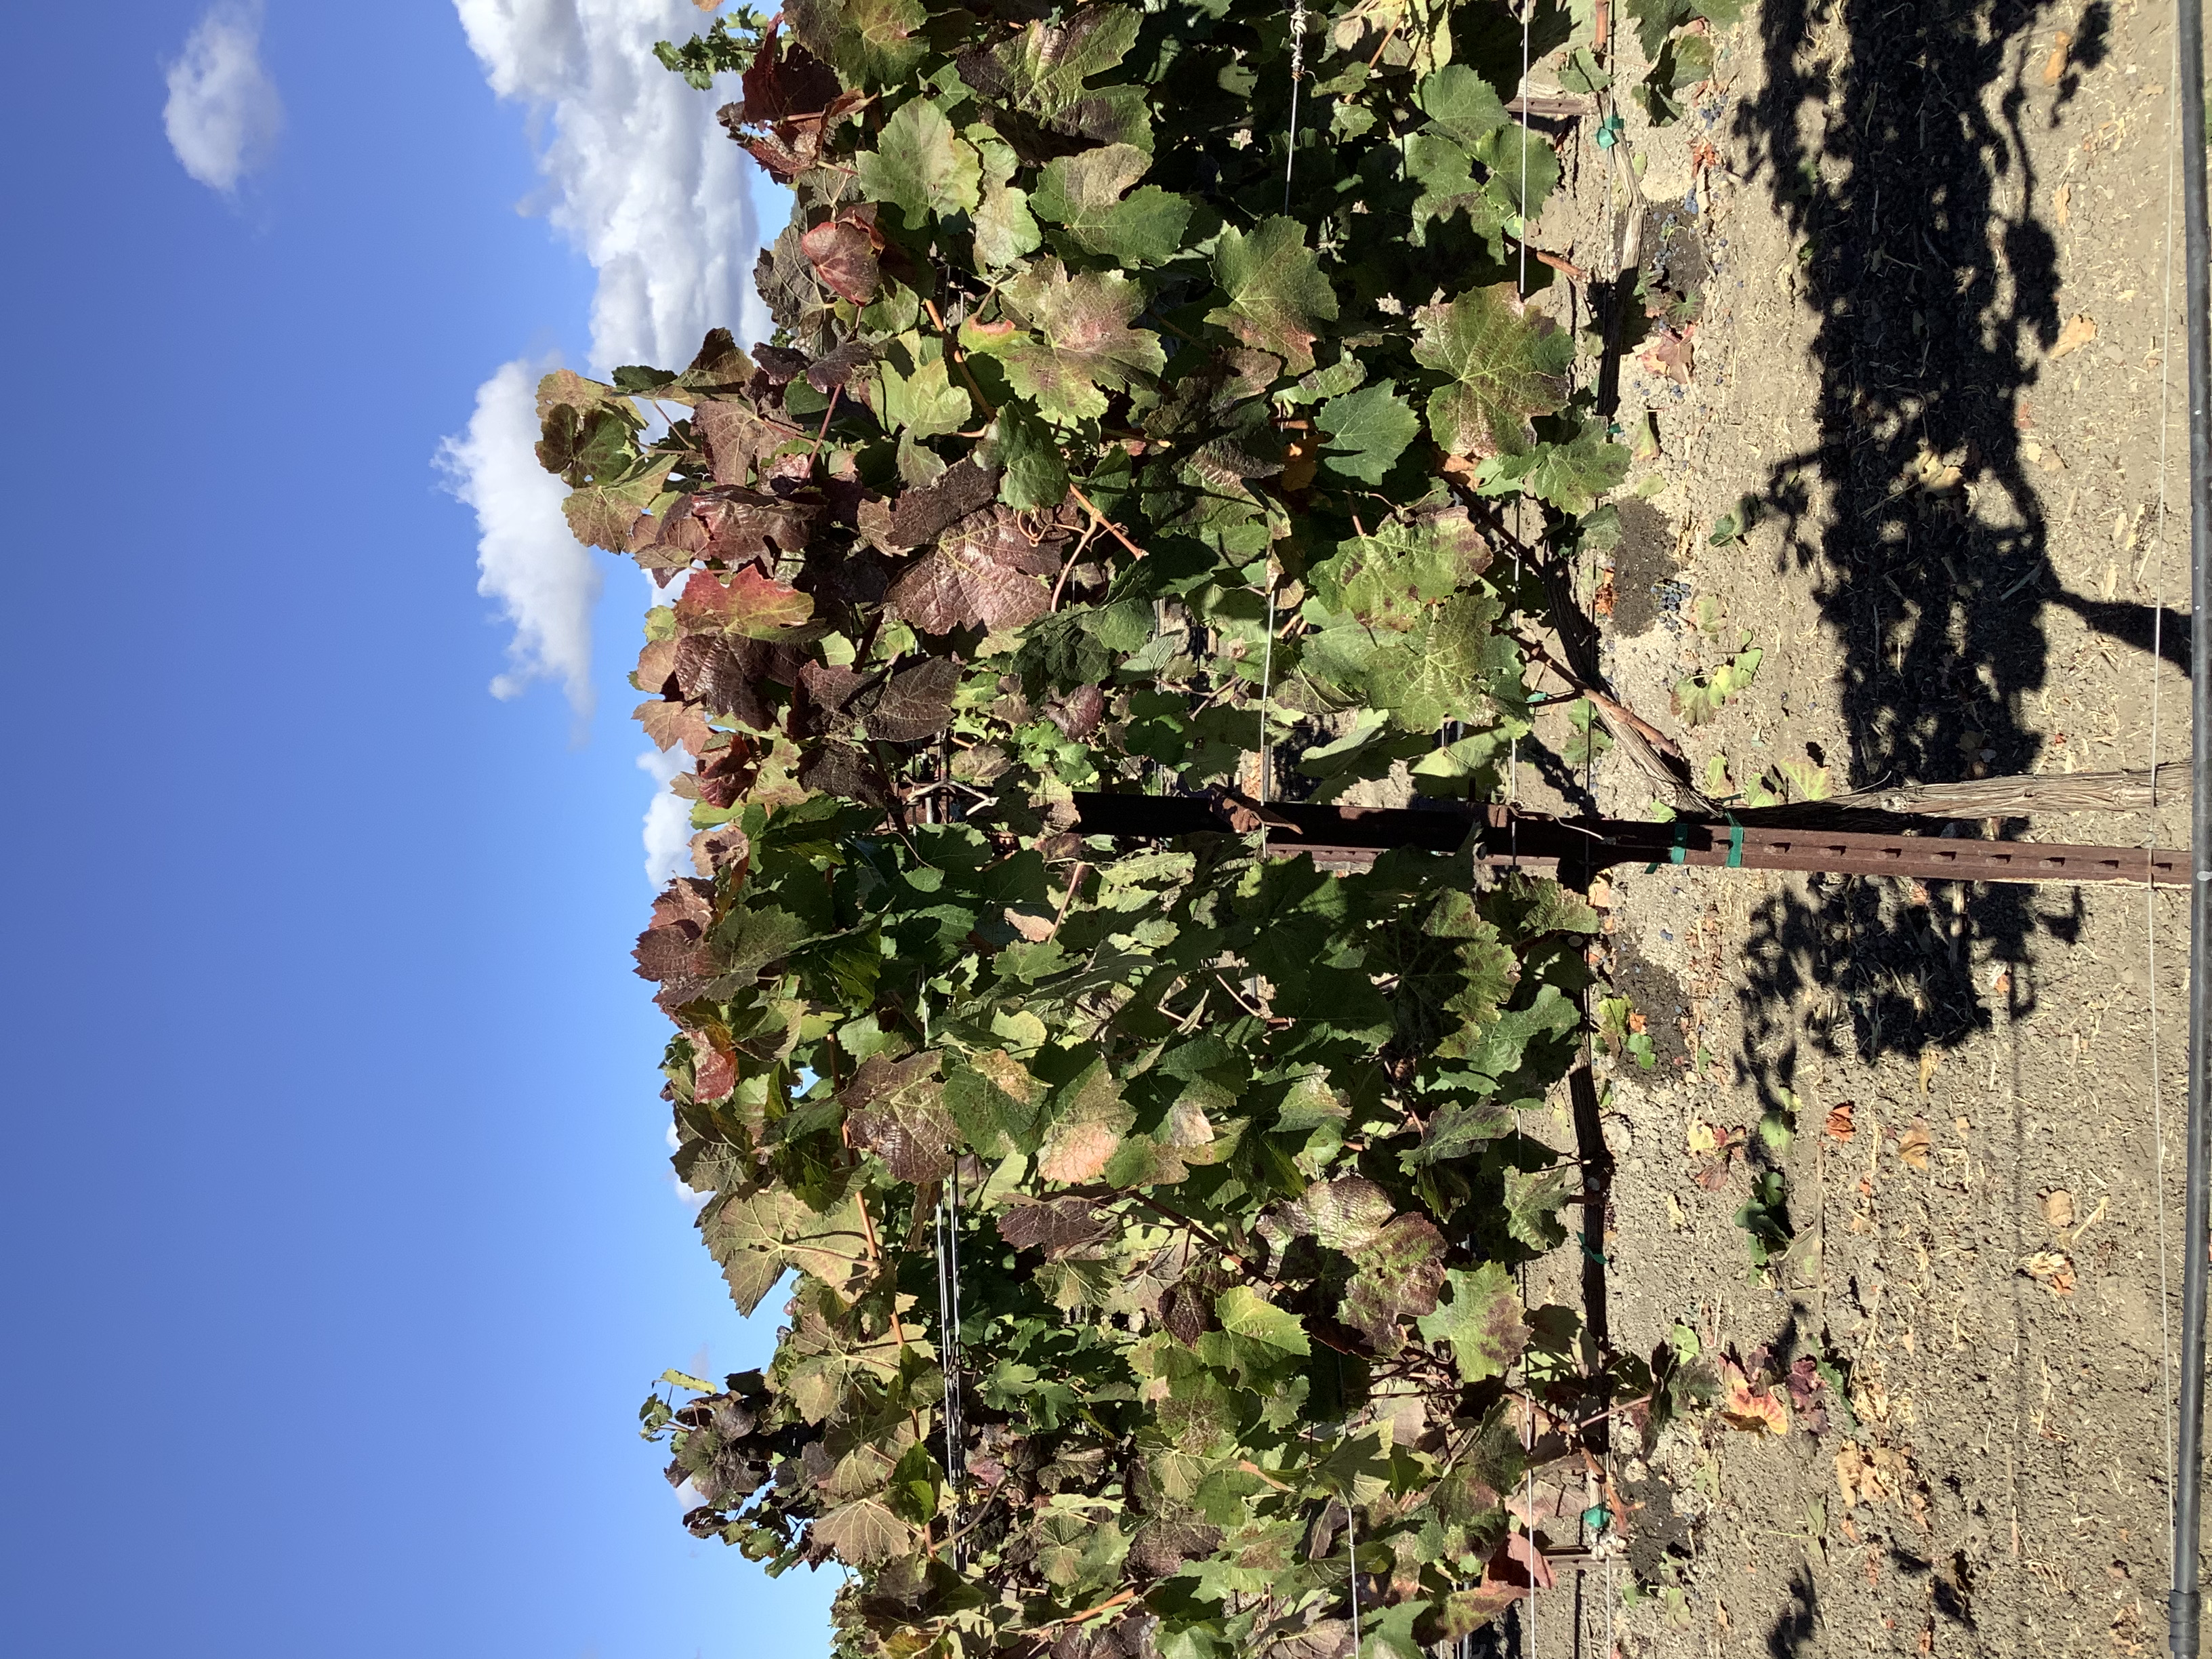
Label: Red Blotch